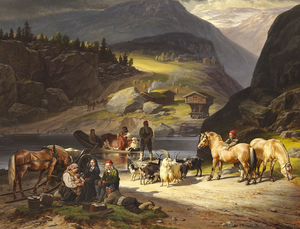
Johannes Siegvald Dahl
Parti med Telemarken i Norge, maleri af Johannes Siegvald Dahl
Johannes Siegvald Dahl var en tysk/norsk maler.